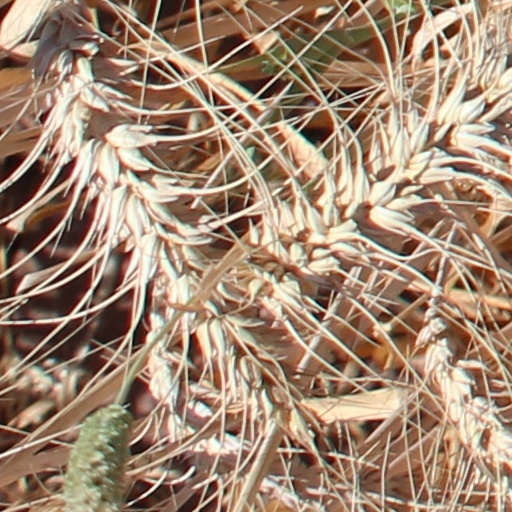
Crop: wheat